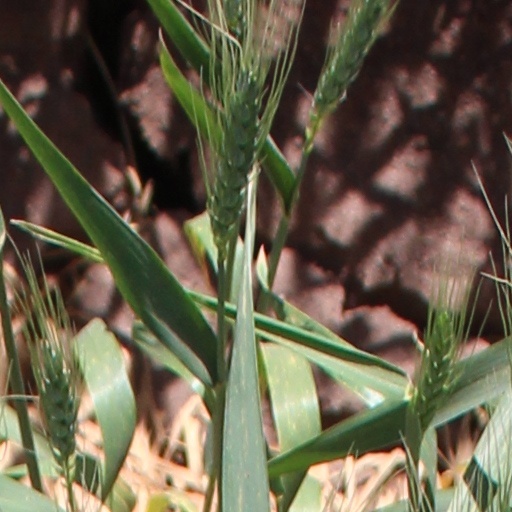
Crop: wheat